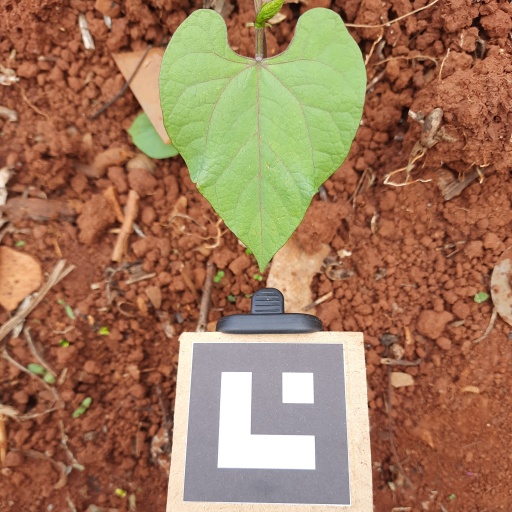
Observations: wavy surface, no eating holes, under sunlight